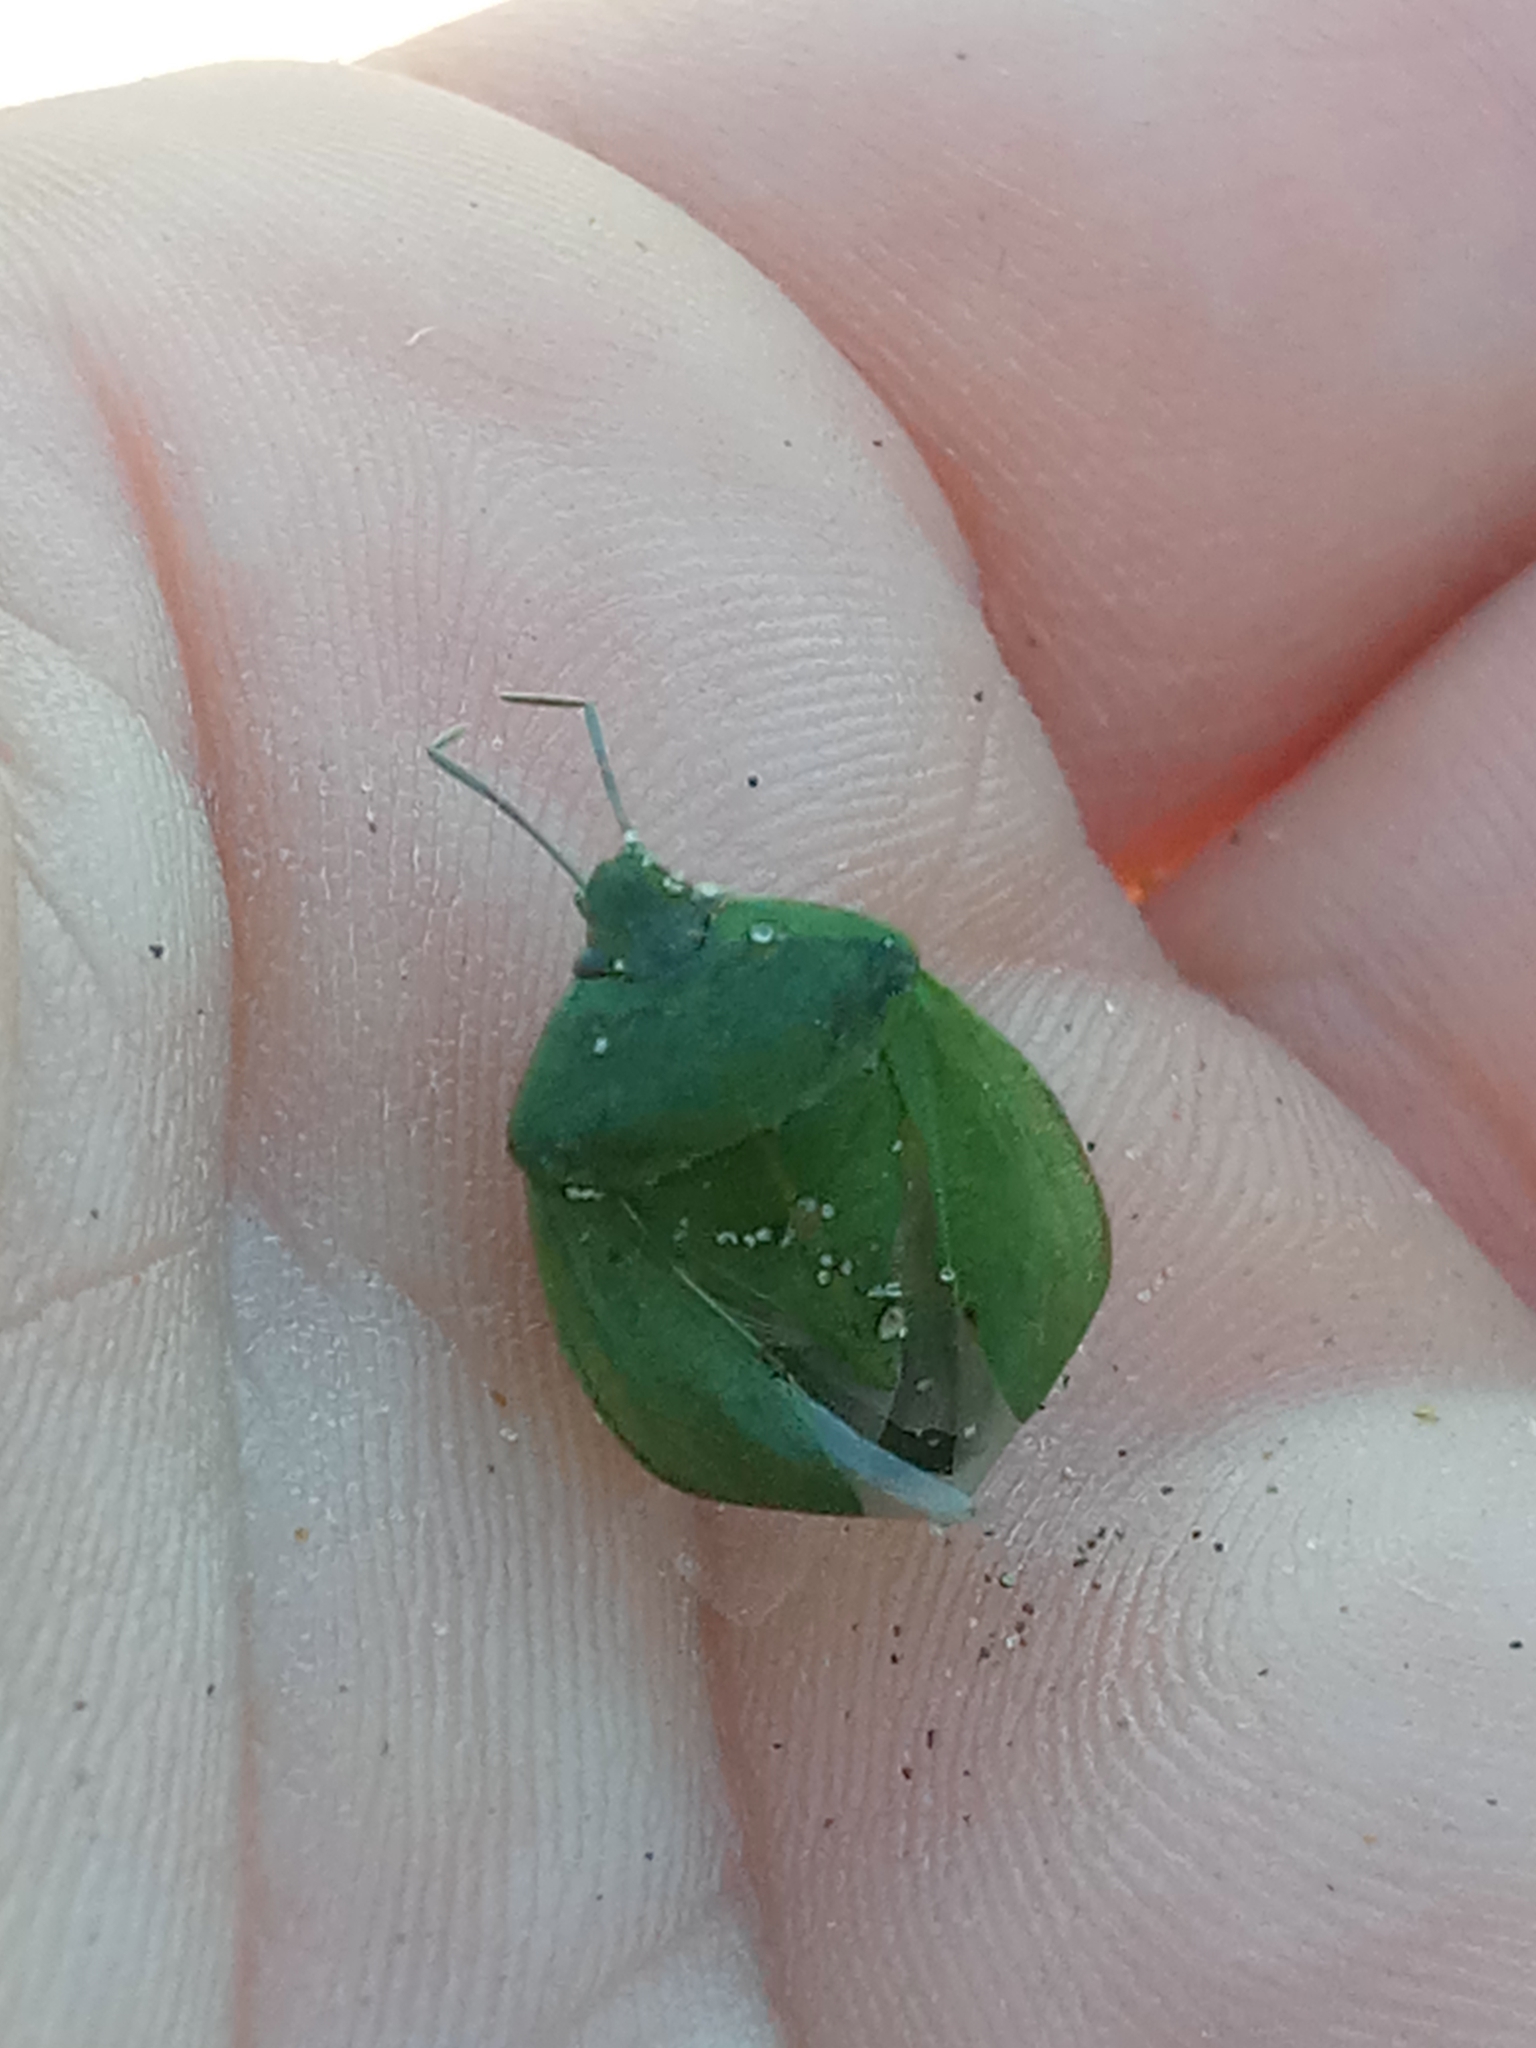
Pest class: stink_bug